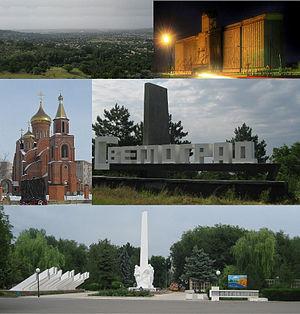
Svetlograd est une ville du kraï de Stavropol, en Russie, et le centre administratif du raïon Petrovski. Sa population s'élevait à 38 099 habitants en 2014.